David Fasold

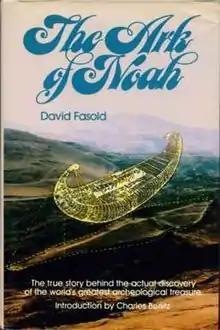
The first edition of Fasold's book "The Ark of Noah", showing the Durupınar site and the ark as a large reed boat.

Ron Wyatt and David Fasold were both featured on a 20/20 television special soon after their expedition. Charles Berlitz wrote of Fasold's searches in his 1987 book "The Lost Ship of Noah", also printing part of an extensive 1985 interview with Fasold on pages 157-161. Wyatt wrote a small booklet, presenting his evidence found at the site, including what he considered petrified wood from deck timbers, pitch, and metal rivets. Fasold took a different approach, concentrating on pre-biblical literature and, as a nautical engineer, recognized the likelihood that it was made, like other ancient large boats and rafts, of reeds. He concluded that the enigmatic "gopher wood" of Genesis 6:14 was in fact a covering of bitumen and reeds, and the words was related to "kaphar" or pitch . He also made the claim that there were two Dilmuns, one located on Bahrain and the original one in the Zagros mountains. In 1988, Fasold published his own book, "The Ark of Noah".